Brenda Zlamany

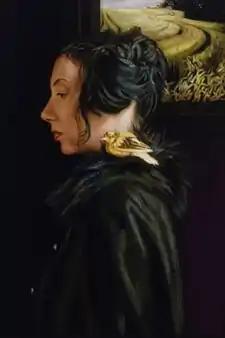
Brenda Zlamany, "Self-Portrait with Benedict and Oxfordshire", oil on panel, 26" x 17", 1998.

In 1992, Zlamany painted her first human portrait and exhibited it alongside animal still lifes, interested in how the out-of-fashion genre would be received. Positive response inspired her 1994 show, "Twelve Men and Twelve Birds," a deadpan pairing of dead bird and artist portraits (including Chuck Close, Glenn Ligon, Gary Stephan). Writers described them as terse, moody, glowing likenesses that emerged from velvety black, reflective backgrounds and emphasized composition, surface and volume rather than personality or photographic reproduction. Her 1995 show at Sabine Wachters featured portraits of the gallery's other artists—generally middle-aged, bald, male conceptual artists—that Guy Gilsoul called meticulously painted, inaccessible "mixtures of attraction, and repulsion, fascination and aversion." In conceptual terms, critics such as Robert C. Morgan deemed this work a provocative deconstruction that coaxed "exemplars of art world virility" into a passive role in order to glimpse male reality and sexual and power dynamics, reversing centuries of objectification of female subjects. John Yau described them as possessing a "disturbing eroticism" sealed off in dark anonymous space and embalming glazes that dissolved the subjects' power.